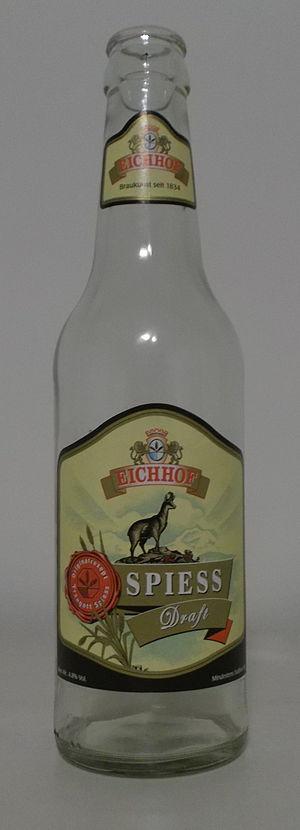
Eichhof est une brasserie de Suisse, fondée en 1834 et faisant désormais partie du groupe Heineken. Elle produit une bière homonyme.